Black City Lights

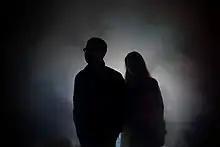

Black City Lights was an electronic band from Wellington, New Zealand. The band consisted of vocalist Julia Catherine Parr and producer Calum Robb and they were signed to Brooklyn label Stars & Letters Records. The band described themselves as alternatively "dark pop" and "cold wave".